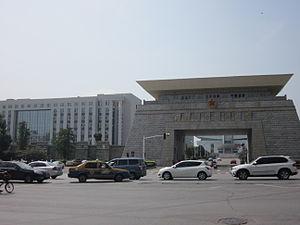
L'Université nationale de technologie de défense est une université chinoise basée à Changsha. Elle fait partie du programme 985 et du programme 211. Elle possède une spécialisée dans les superordinateurs et l'aérospatiale.